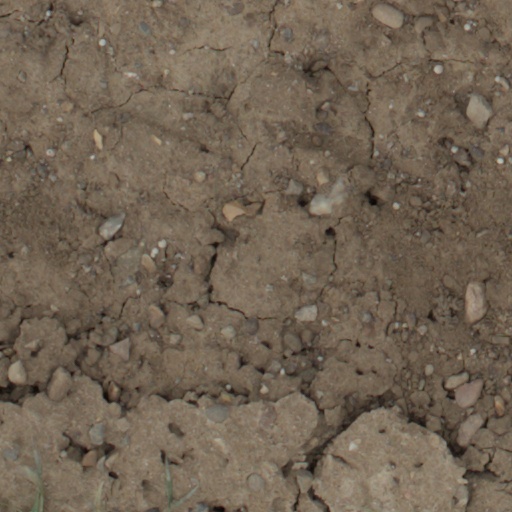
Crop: wheat